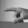
ASL letter: P